Air Resupply And Communications Service

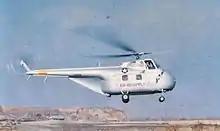
A 581st H-19 helicopter

Other 581st combat operations in Korea included a special H-19 Chickasaw Helicopter Flight co-located and blended in with elements of the 2157th Air Rescue Squadron at Kimpo Airport (K-14). In one six-month period of operations, the H-19s logged over 1,100 hours of combat flying in over 300 intelligence and rescue missions. Parked alongside the ARS H-19 helicopters the "Rescue" markings had been painted over with the words "Air Resupply". However, these helicopters had a very different mission than air rescue. The 581st Air Resupply Squadron Helicopter Flight didn't get their operations orders from the 581st Wing, or even from Fifth Air Force. The Air Commandos of the 581st Helicopter Flight received their missions from U.S. Far East Command's "Liaison Detachment", a battle group of the United Nations "Combined Command for Reconnaissance Activities, Korea".